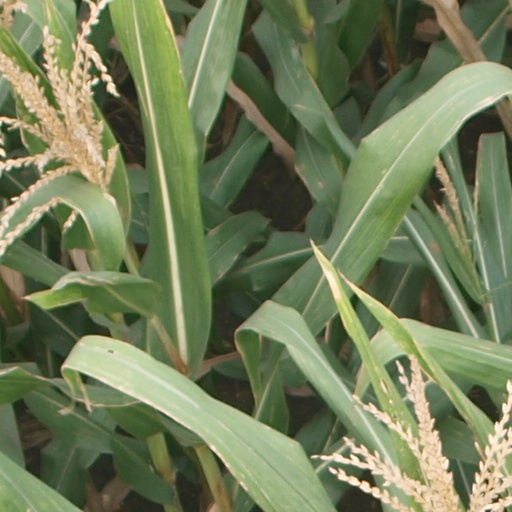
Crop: maize; corn